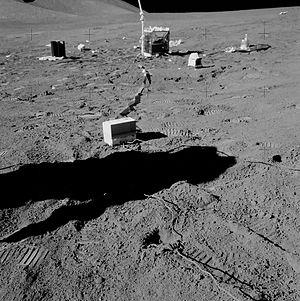
L’Apollo Lunar Surface Experiments Package est un ensemble d'instruments scientifiques installé par les astronautes des six missions du programme Apollo à la surface de la Lune entre 1969 et 1972. La mission Apollo 11 installa une version simplifiée de l'ALSEP : l’Early Apollo Scientific Experiments Package.
Les théories conspirationnistes sur le programme Apollo sont une série de récits populaires prenant le contrepied des informations officielles : selon ces théories, les vaisseaux du programme Apollo ne se seraient jamais posés sur la Lune et il s'agirait d'une mise en scène réalisée sur Terre. Ces rumeurs peu diffusées, ne concernant qu'une fraction des classes sociales les plus défavorisées à l'époque du débarquement sur la Lune, ont pris de l'ampleur dans les années 1970 lorsqu'un climat de défiance vis-à-vis des institutions s'installe chez beaucoup d'Américains dans le sillage du scandale du Watergate et de la guerre du Viêt Nam. Les arguments invoqués peuvent être divisés en trois catégories :